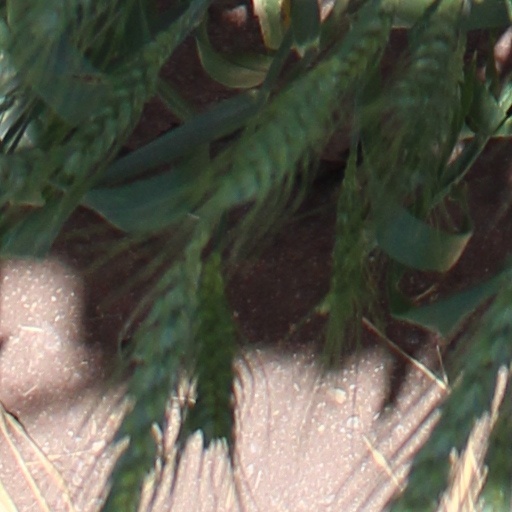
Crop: wheat